Generation Dead

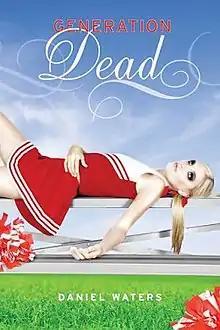
First edition (US)

Generation Dead is a young adult supernatural romance novel by Daniel Waters.